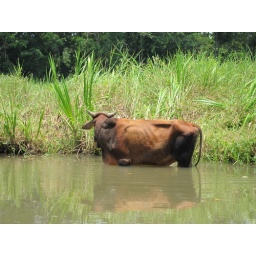
Cow standing in the water in the canal; even they get hot.